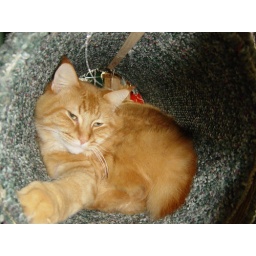
Gabe sleeping in his kitty tower.